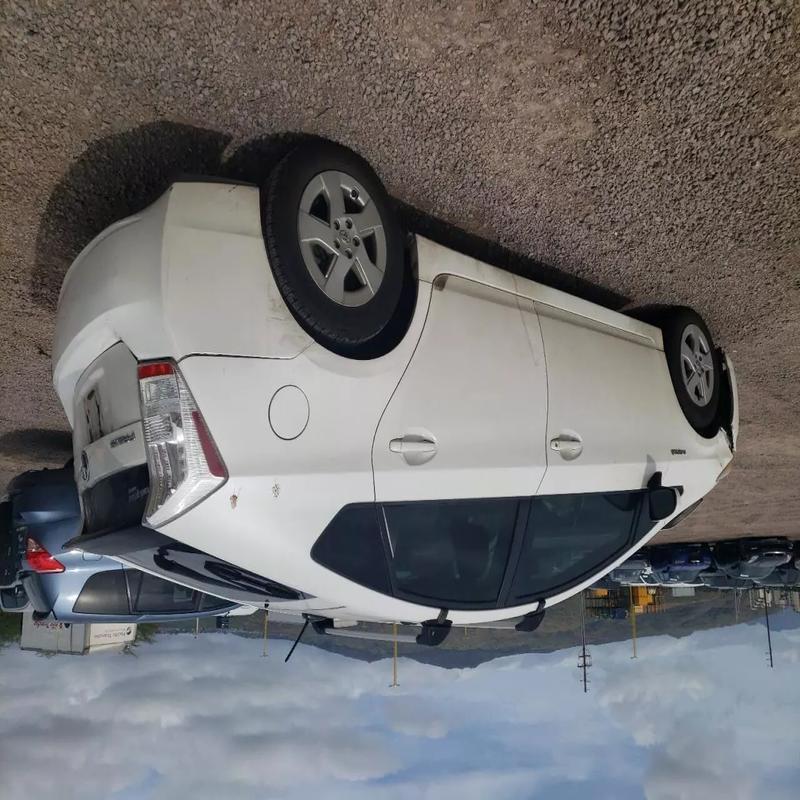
Aucun dommage détecté.
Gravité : aucun